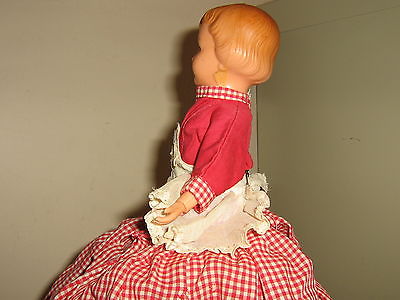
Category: toaster